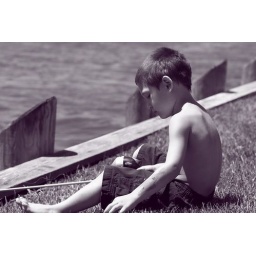
fish in water